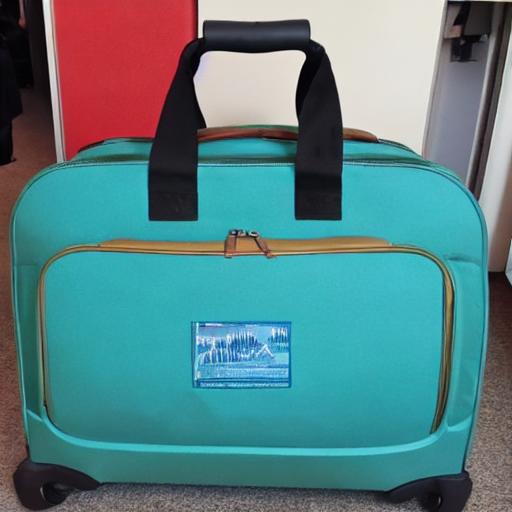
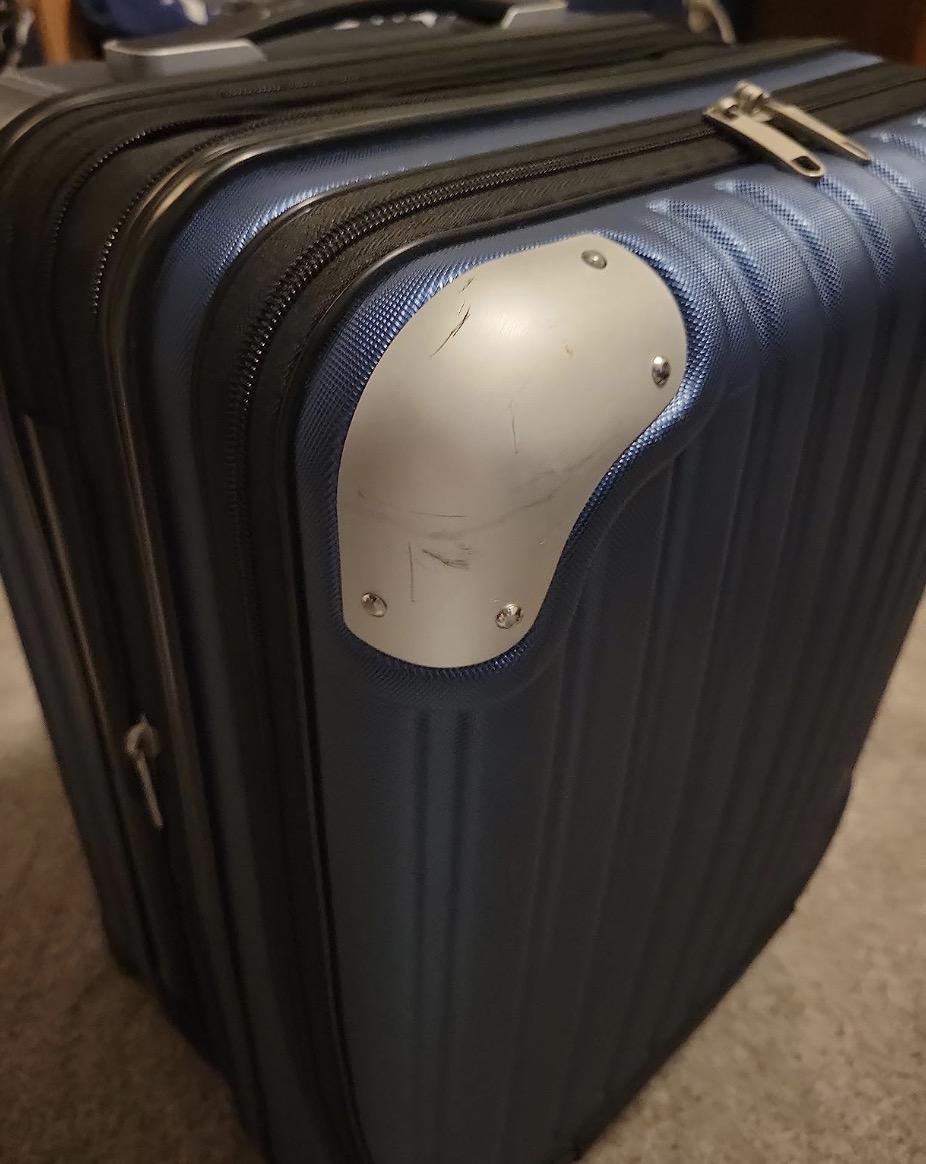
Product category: items_tea
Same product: no